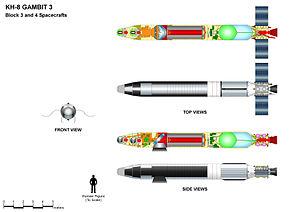
Keyhole 8 ou KH-8 est une série de satellites de reconnaissance optique américains dont 54 exemplaires ont été placés en orbite entre 1966 et 1984. Placés sur une orbite basse, ces satellites à la durée de vie relativement brève réalisaient des images avec une résolution spatiale pouvant atteindre 15 cm. Ils renvoyaient sur Terre les films argentiques réalisés à l'aide d'une ou deux capsules de retour équipées d'un bouclier thermique et d'un parachute. Les KH-7 qui avaient pris la suite des KH-7/Gambit 1 ont été remplacés par la série des KH-11.